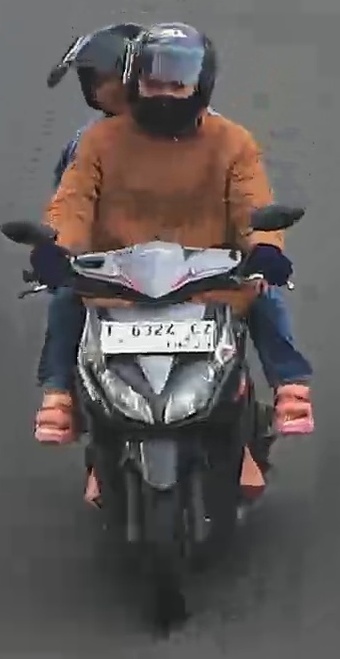
person-with-helmet: 2
person-without-helmet: 0